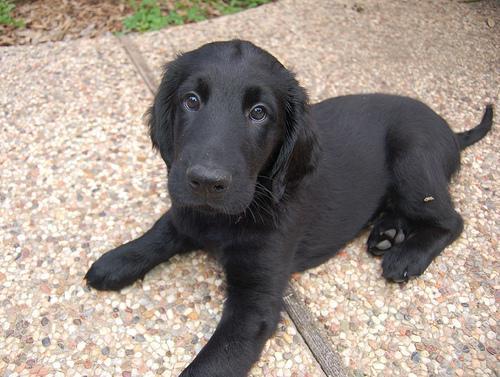
flat-coated_retriever